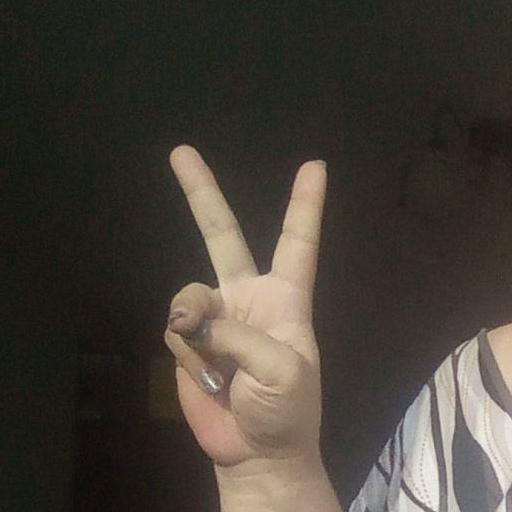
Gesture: peace